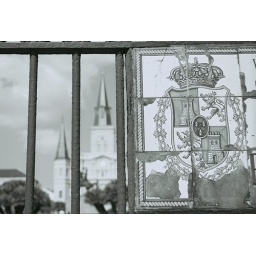
cathedral at jackson square in the background with old new orleans sign on the fence